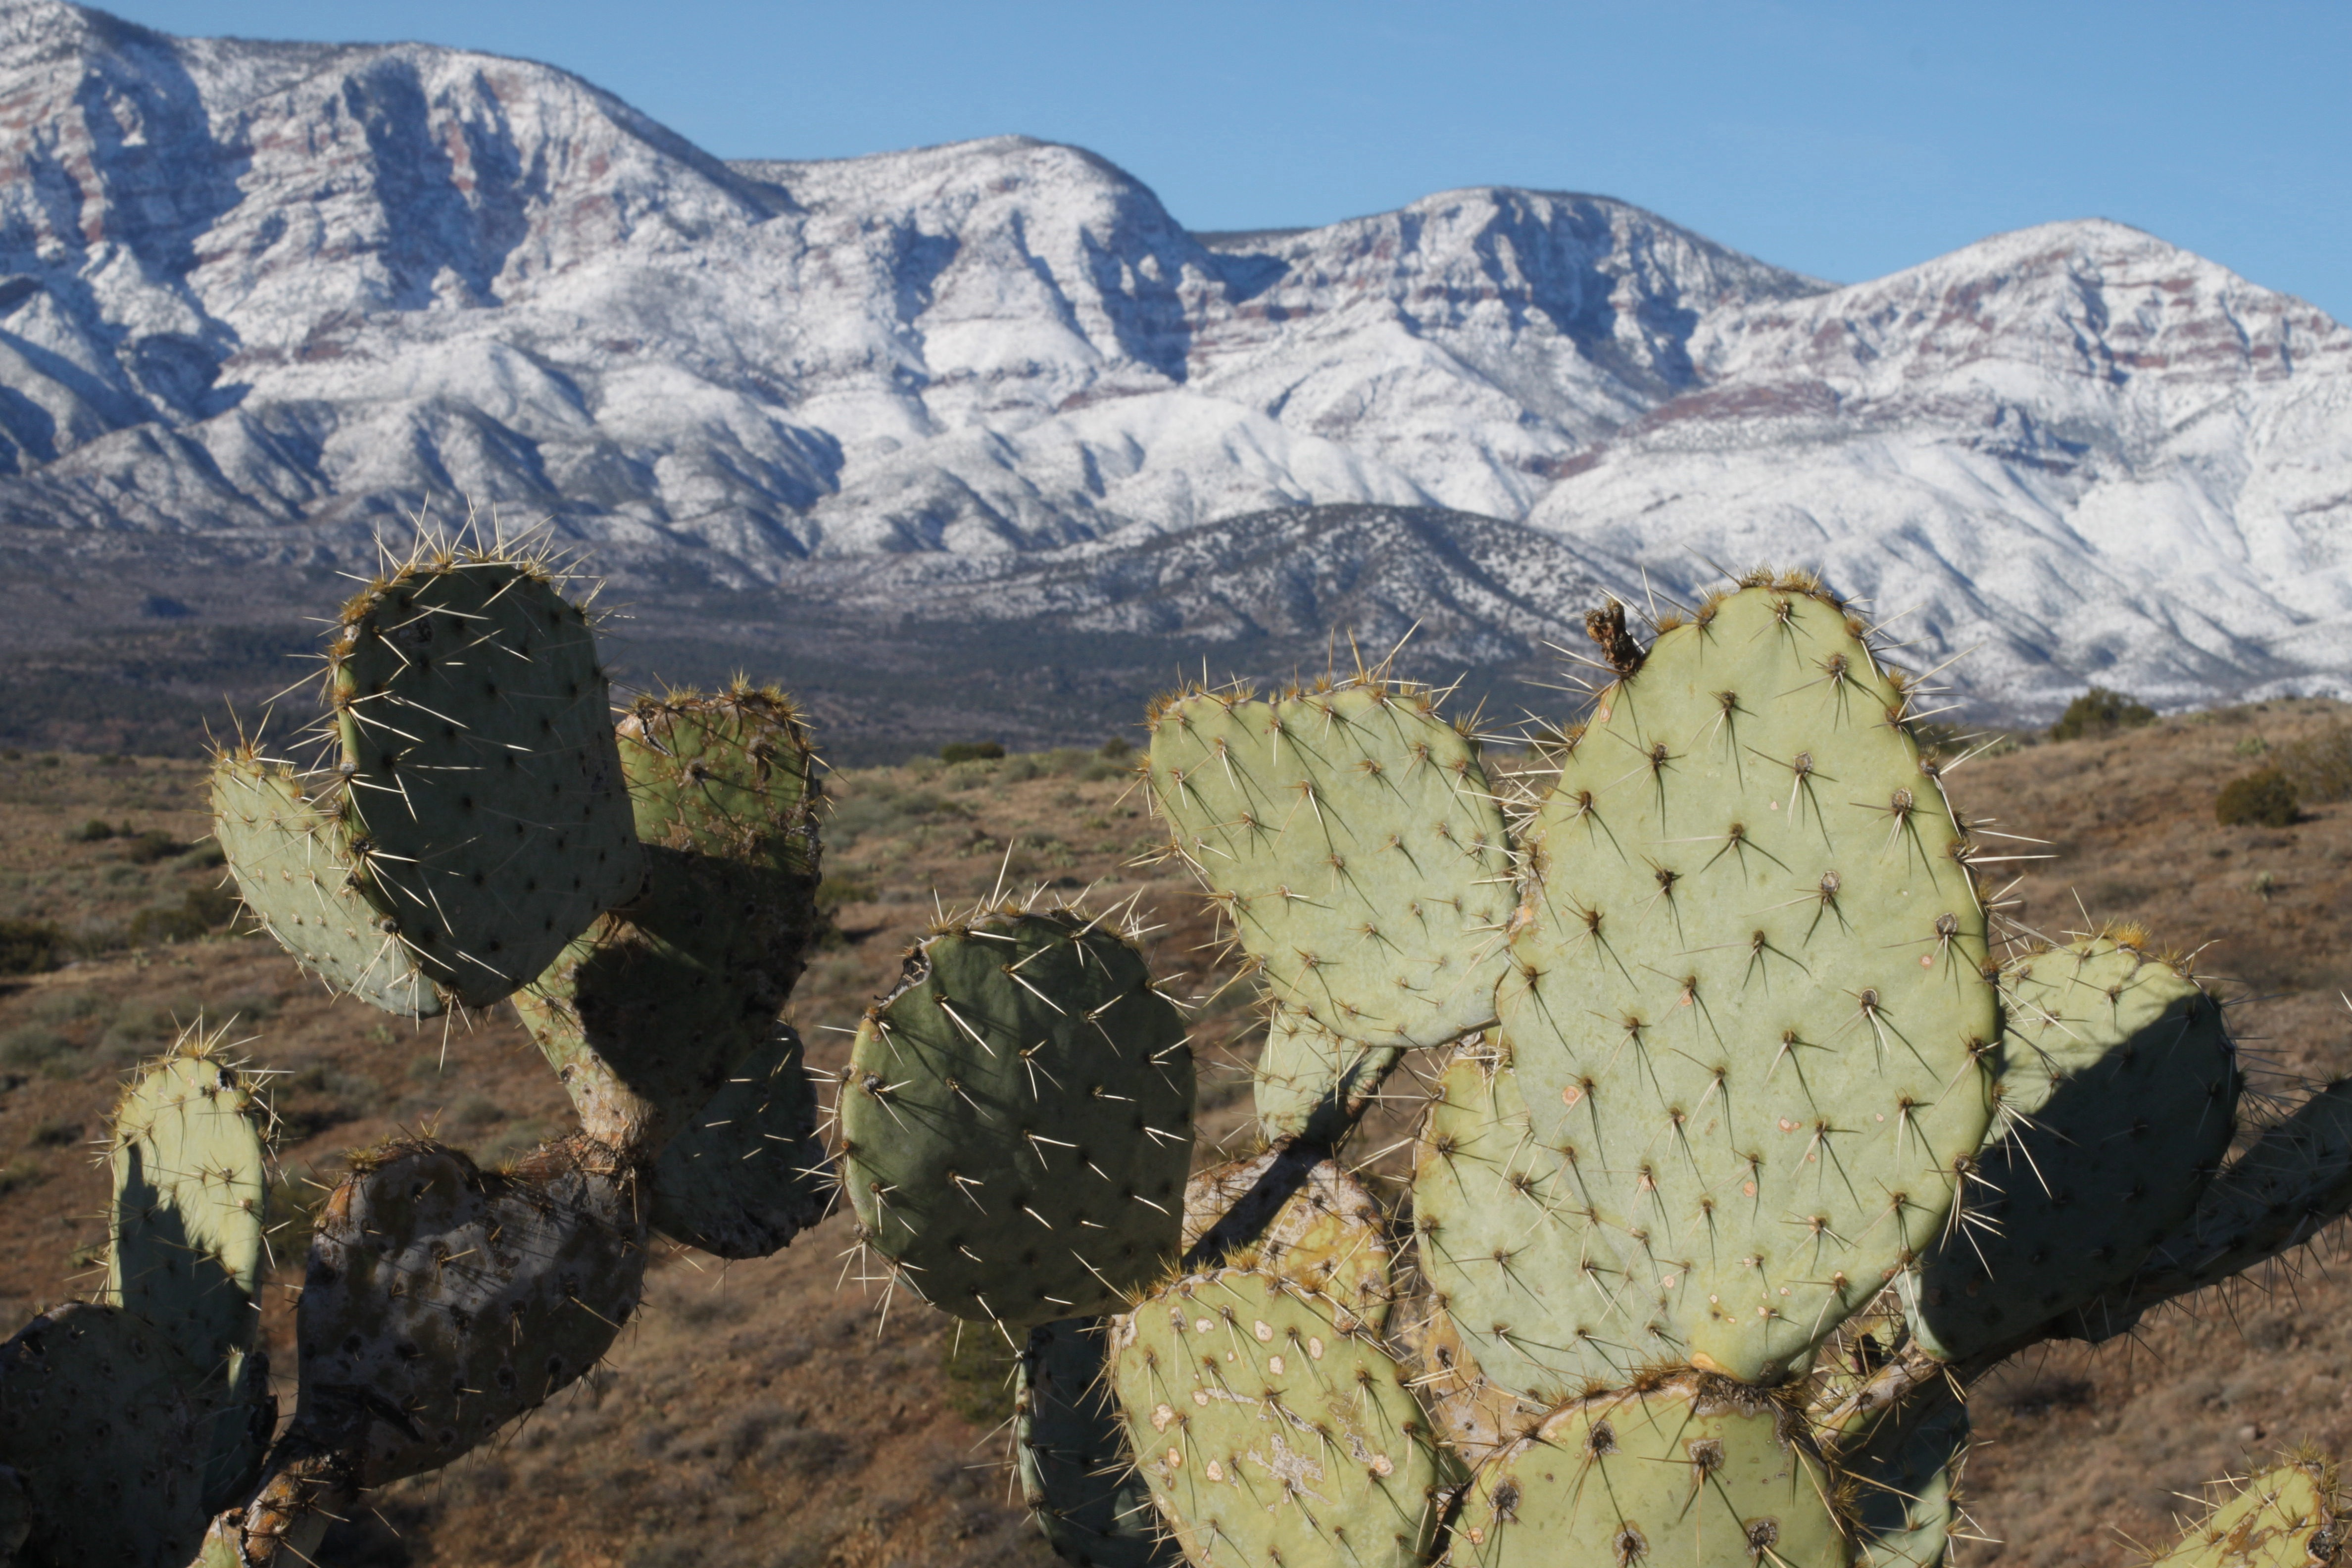
landscape, mountain, cactus, plant, flower, caryophyllales, flowering plant, prickly pear, mountainous landforms, land plant, barbary fig